Venetian Crusade

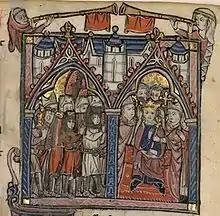
Baldwin's coronation

The question of Baldwin I's succession divided the barons and the prelates, according to William of Tyre. The Kingdom of Jerusalem was in immediate and desperate need of a king. The vizier of the Fatimid Caliphate, Al-Afdal Shahanshah burned desperately for revenge to punish the Crusaders for their invasion of Egypt and he now saw the interregnum in Jerusalem as his opportunity to do just that. Al-Afdal gathered the Fatimid army at the city of Ashdod from where he made an alliance with another enemy of the Kingdom of Jerusalem, the Burid atabeg of Damascus, Zahir al-Din Toghtekin. The Crusaders knew that they had no chance to face this invasion without a leader so the highest-ranking prelate, Arnulf of Chocques, the Latin patriarch of Jerusalem, and Joscelin of Courtenay, Lord of the largest fief of the Kingdom of Jerusalem, the Principality of Galilee, argued that Baldwin should be elected without delay to avoid an interregnum. Baldwin seemed like the right choice as he was not only a relative of Baldwin I of Jerusalem, but he was an experienced leader and soldier. He had been in the First Crusade and then ruled the County of Edessa for 18 years, fighting the many Turks and Armenians of the region multiple times. Still, others maintained that the crown should first be offered to Eustace in accordance with Baldwin I's last will. Eustace III of Boulogne, according to the Medieval European succession laws of the period, was the proper successor to Baldwin I's inheritance. Baldwin I of Jerusalem had no children meaning that his eldest surviving brother, who was in this case Eustace, was his most logical successor.